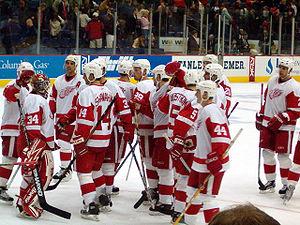
Les Red Wings de Détroit sont une franchise professionnelle de hockey sur glace des États-Unis. Ils évoluent dans le championnat principal d'Amérique du Nord : la Ligue nationale de hockey. Les Red Wings – littéralement en français les « Ailes Rouges » – font partie de l'Association de l'Est dans la Division Atlantique.